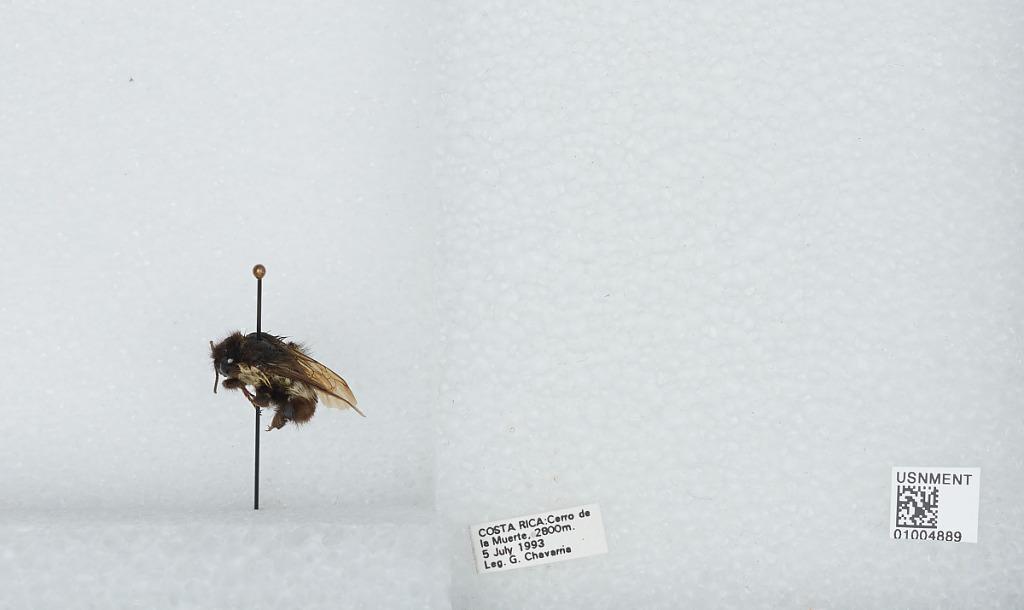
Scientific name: Bombus (Pyrobombus) ephippiatus (Say)
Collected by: G. Chavarria
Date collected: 1993-7-5
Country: Costa Rica
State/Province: San Jose
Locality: Cerro de la Muerte
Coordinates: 9.5583, -83.7239